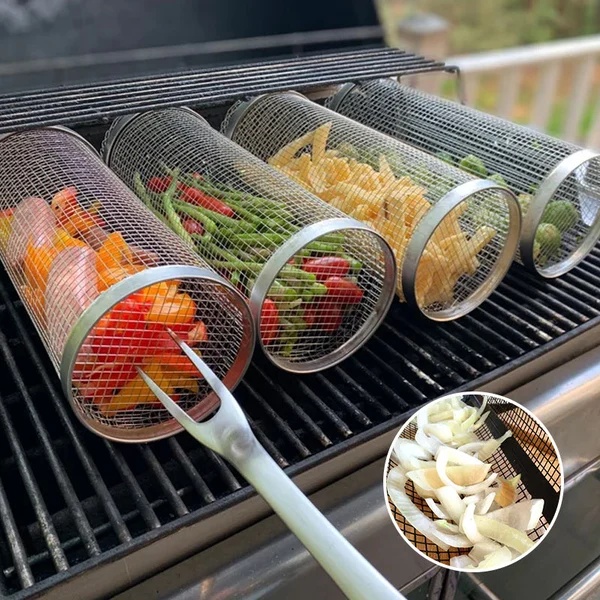
Rolling Grilling Baske
🌟Now grilling food all DONE in ONE. Combine foods like never before. This recipe is simply amazing. Everything tastes better in the Greatest Grilling Basket Ever！😄👍 【Flip food easily】 -Designed to rotate 360 degrees, it heats food more evenly and makes it taste more delicious. 【BBQ with Imagination】 - It can barbecue more food in less space at the same time. Meatballs and tangerines, Pork and pear, Lamb, Grape Tomatoes, onions and garlic, BBQ several foods simultaneously to mix flavors . 【Multifunctional use】 -This basket can also become a kind of wok to prepare a healthy stir-fry. It can even be pre-loaded with food and kept in the refrigerator until ready for use Perfect for picnics, tailgating, camping etc. 【High Quality】 Made of The environmentally friendly premium, food-grade PTFE material , flexible mesh material, , odorless, prevention food sticking & 2 press studs. Keeps all grilled from falling through the grates. Non-stick material allows you to apart the food easily afterward. 【Easy Cleaning】 - Rolling Grill is dishwasher safe! Helps to keep the grill clean,at the same time, it is very convenient to clean,You need only to scrub and rinse in your sink or place in your dishwasher. 【Easy to use】 - With the movable door, it is more convenient to open, close and take out the food. Easy to open and close with the unique door, it fits perfectly with your original rotisserie when you use it in a rotisserie. SPECIFICATIONS Material: 304 stainless steel Size: 21x9x9cm Weight: 187g PACKAGE INCLUDES 1pc x BBQ Grill Basket NOTE There may be a slight color difference due to different monitors/brightness. Thank you for your understanding. Please allow a tiny difference due to manual measurement.
Brand: Onebikiniha
Category: Home & Garden > Kitchen & Dining > Kitchen Appliance Accessories > Outdoor Grill Accessories > Outdoor Grill Spits & Baskets > Outdoor Grill Baskets